Cibiana di Cadore

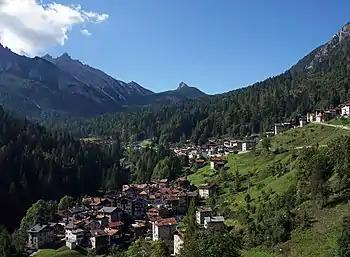
Cibiana di Cadore

Cibiana di Cadore is a "comune" (municipality) in the province of Belluno in the Italian region of Veneto, located about north of Venice and about north of Belluno. As of 31 December 2004, it had a population of 454 and an area of .